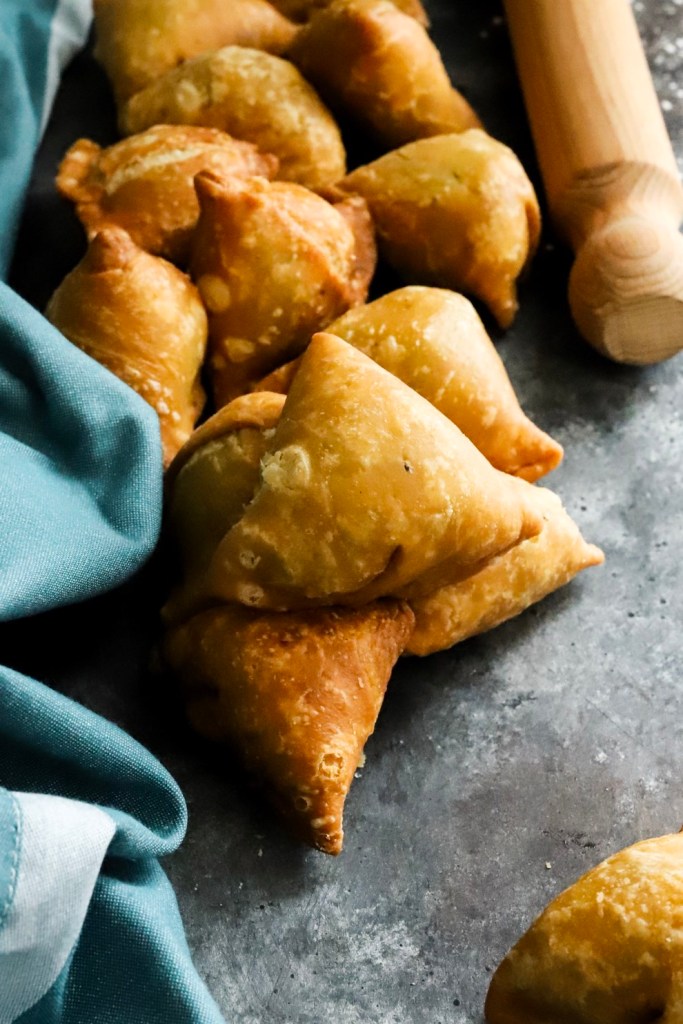
Dish: samosa